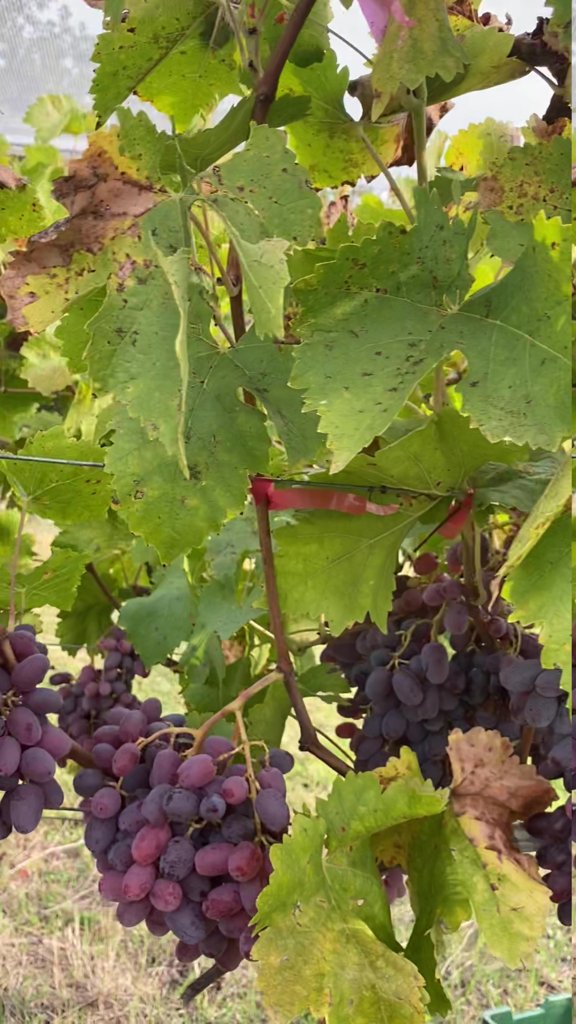
Berries visible: 182
Grape clusters: 6